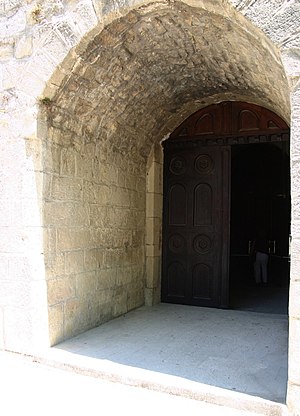
Gallo-romersk kultur / Religion / Kirkens betydning
Domkirken i Vaison-la-Romaine. Buen over hovedindgangen viser knæk ved overgangen til det bærende murværk. Vigtig, romersk ekspertviden var ved at gå tabt i det 5. århundrede.
Udtrykket gallo-romersk kultur bruges om den romersk prægede kultur i Gallien. Den udviklede sig under romaniseringen af befolkningen i tiden efter Julius Cæsar, og den var kendetegnet af gallernes overtagelse eller tilpasning af romerske skikke og levevis på gallisk grund. Den godt undersøgte blanding af kulturer i Gallien giver historikerne en model, der kan bruges som sammenligningsgrundlag for romaniseringen i andre, mindre godt undersøgte romerske provinser.